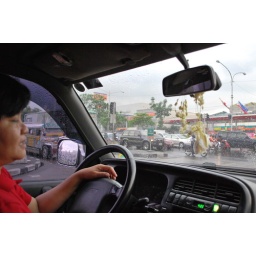
by buying little flowers on some string from a beggar boy